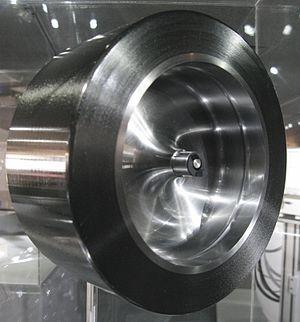
Le SREC, acronyme de Système de récupération de l'énergie cinétique est un système de freinage, surtout utilisé dans le monde de l'automobile. Il récupère lors des freinages une partie de l'énergie cinétique du véhicule, qui sans lui serait dissipée sous forme de chaleur dans les freins à friction. L'invention du SREC dans sa version mécanique a été revendiquée dans les années 1950 par le physicien américain Richard Feynman.